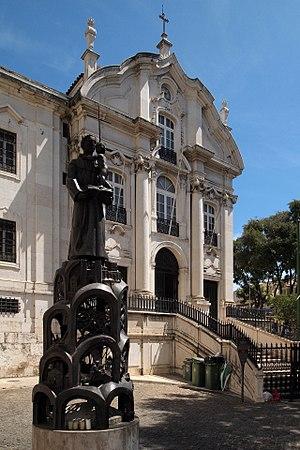
Le 13 juin est le 164ᵉ jour de l'année du calendrier grégorien, le 165ᵉ en cas d'année bissextile. Il reste 201 jours avant la fin de l'année.